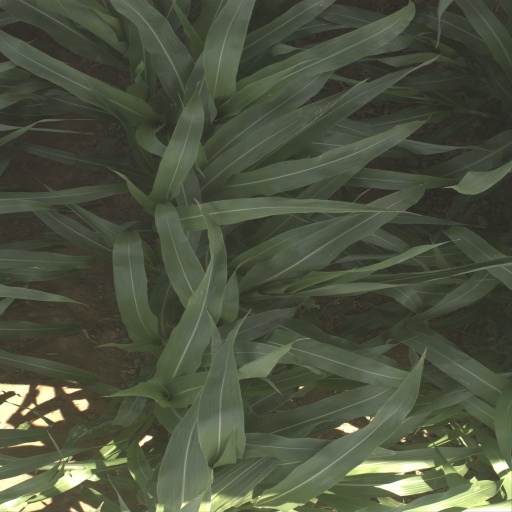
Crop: sorghum